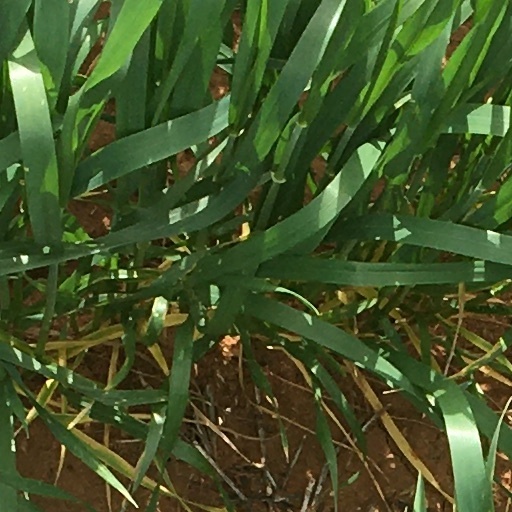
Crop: wheat